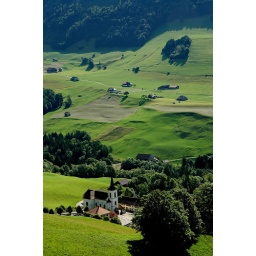
Looking down to the church and across to the green, green hills below Vounetz, in the morning sun.